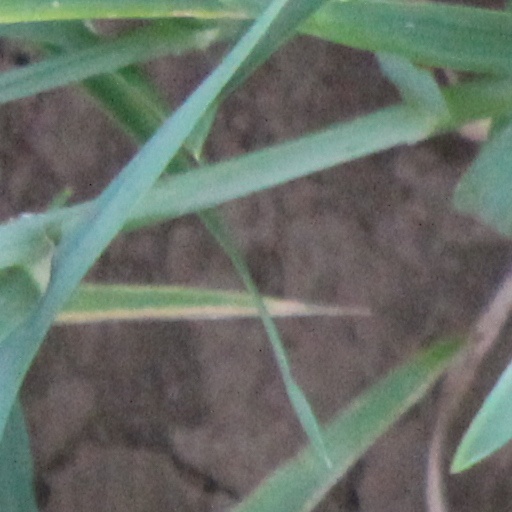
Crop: wheat